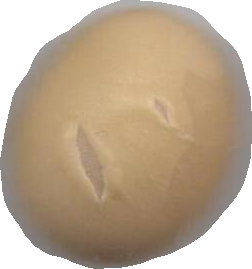
Variety: Dega